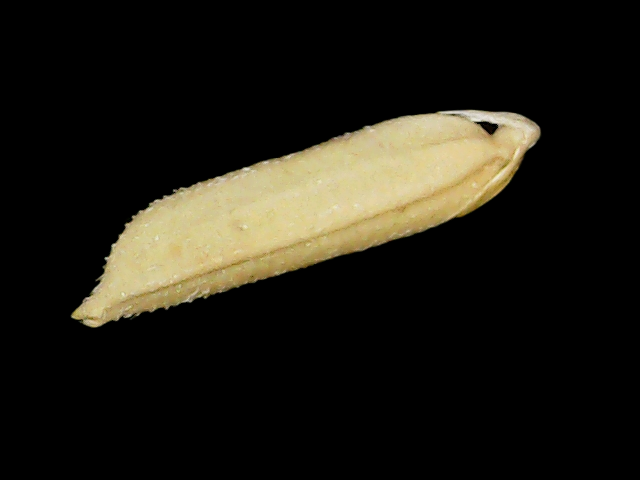
Rice variety: Binadhan19